Ministry of State Property

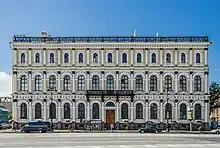
The former Ministry of State Property building at Saint Isaac's Square

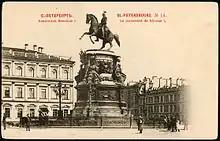
The Ministry building during the early 1900s (on the left)

The Ministry of State Property, also translated as the Ministry of State Domains, ("Ministerstvo gosudarstvennykh imushestv (MGI)") was the ministry in the government of the Russian Empire which controlled government-owned lands and any other government property, especially farms and agricultural land, and prior to the peasant reform of 1863, the state peasants that worked the lands.